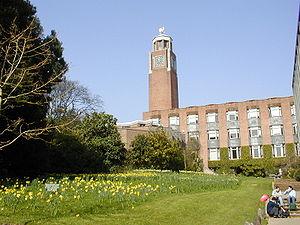
L'Université d'Exeter est une université britannique située à Exeter dans le comté de Devon, dans le Sud-Ouest de l'Angleterre. L'université a été officiellement fondée en 1955, lorsqu'elle reçut une charte royale accordée par la reine Élisabeth II. Elle était fondée officiellement en tant qu'établissement universitaire en 1955, sur un endroit consacré à l'enseignement de différentes disciplines depuis 1840.